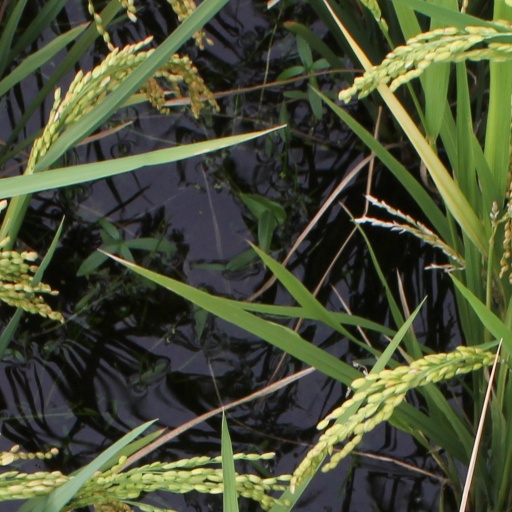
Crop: rice